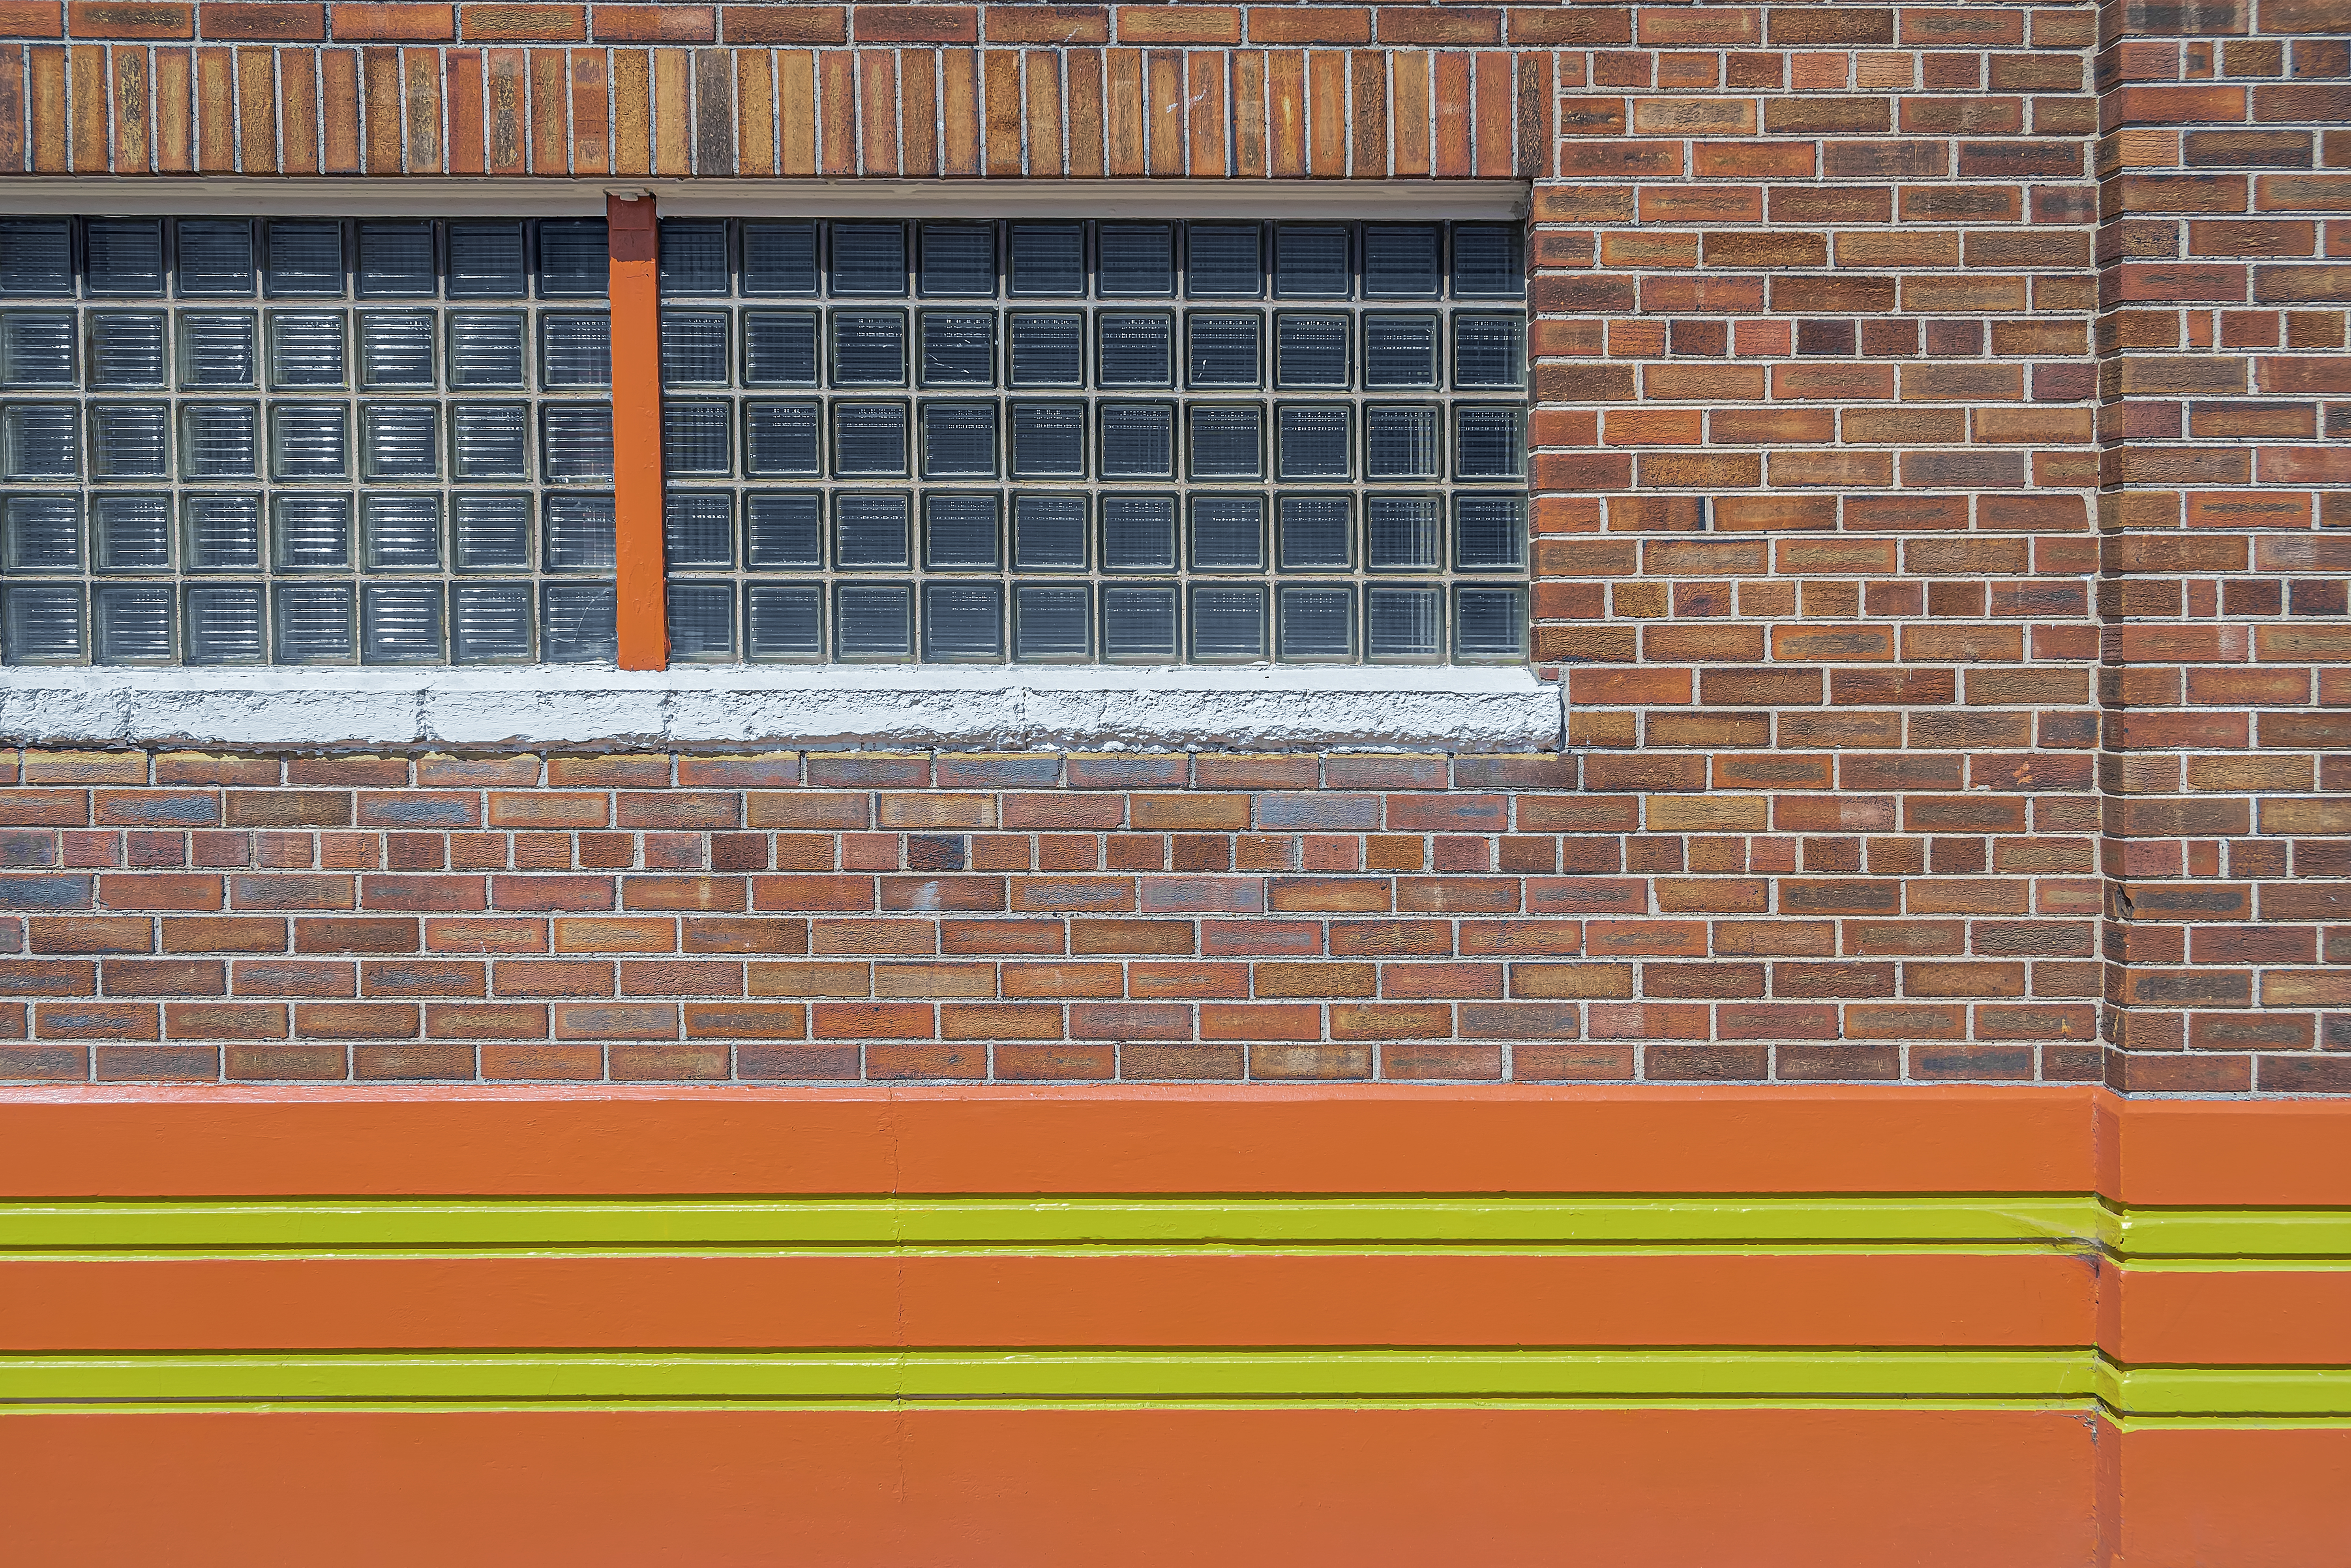
geotagged, united states, usa, wisconsin, a6500, adventure, American City, art, artwork, bowling alley, brick building, brick wall, bricks, Brown County, Brown County WI, Brown County Wisconsin, Century Lanes, Century Lanes Bowling alley, city, City Art, city streets, de pere, De Pere WI, downtown, facade, Fox River Wisconsin, glass bricks, midwest, north america, orange, paint, Photo Walk, public art, river walk, sightseeing, sony, SONY a6500, SONY Alpha 6500, sony mirrorless, SONY Photography, South Broadway, South Broadway De Pere, street, tourism, Tourist Photos, travel, Travel Blog Photo, travel photography, Traveling Adventures, united states of america, Urban Adventure, Urban Hiking, wall, wall art, wandering, wi, window, Wisconsin City, Wisconsin Photo Walk, Wisconsin Photos, Wisconsin Tourism, Wisconsin Travel, world travel, yellow, brickwork, brick, red, line, architecture